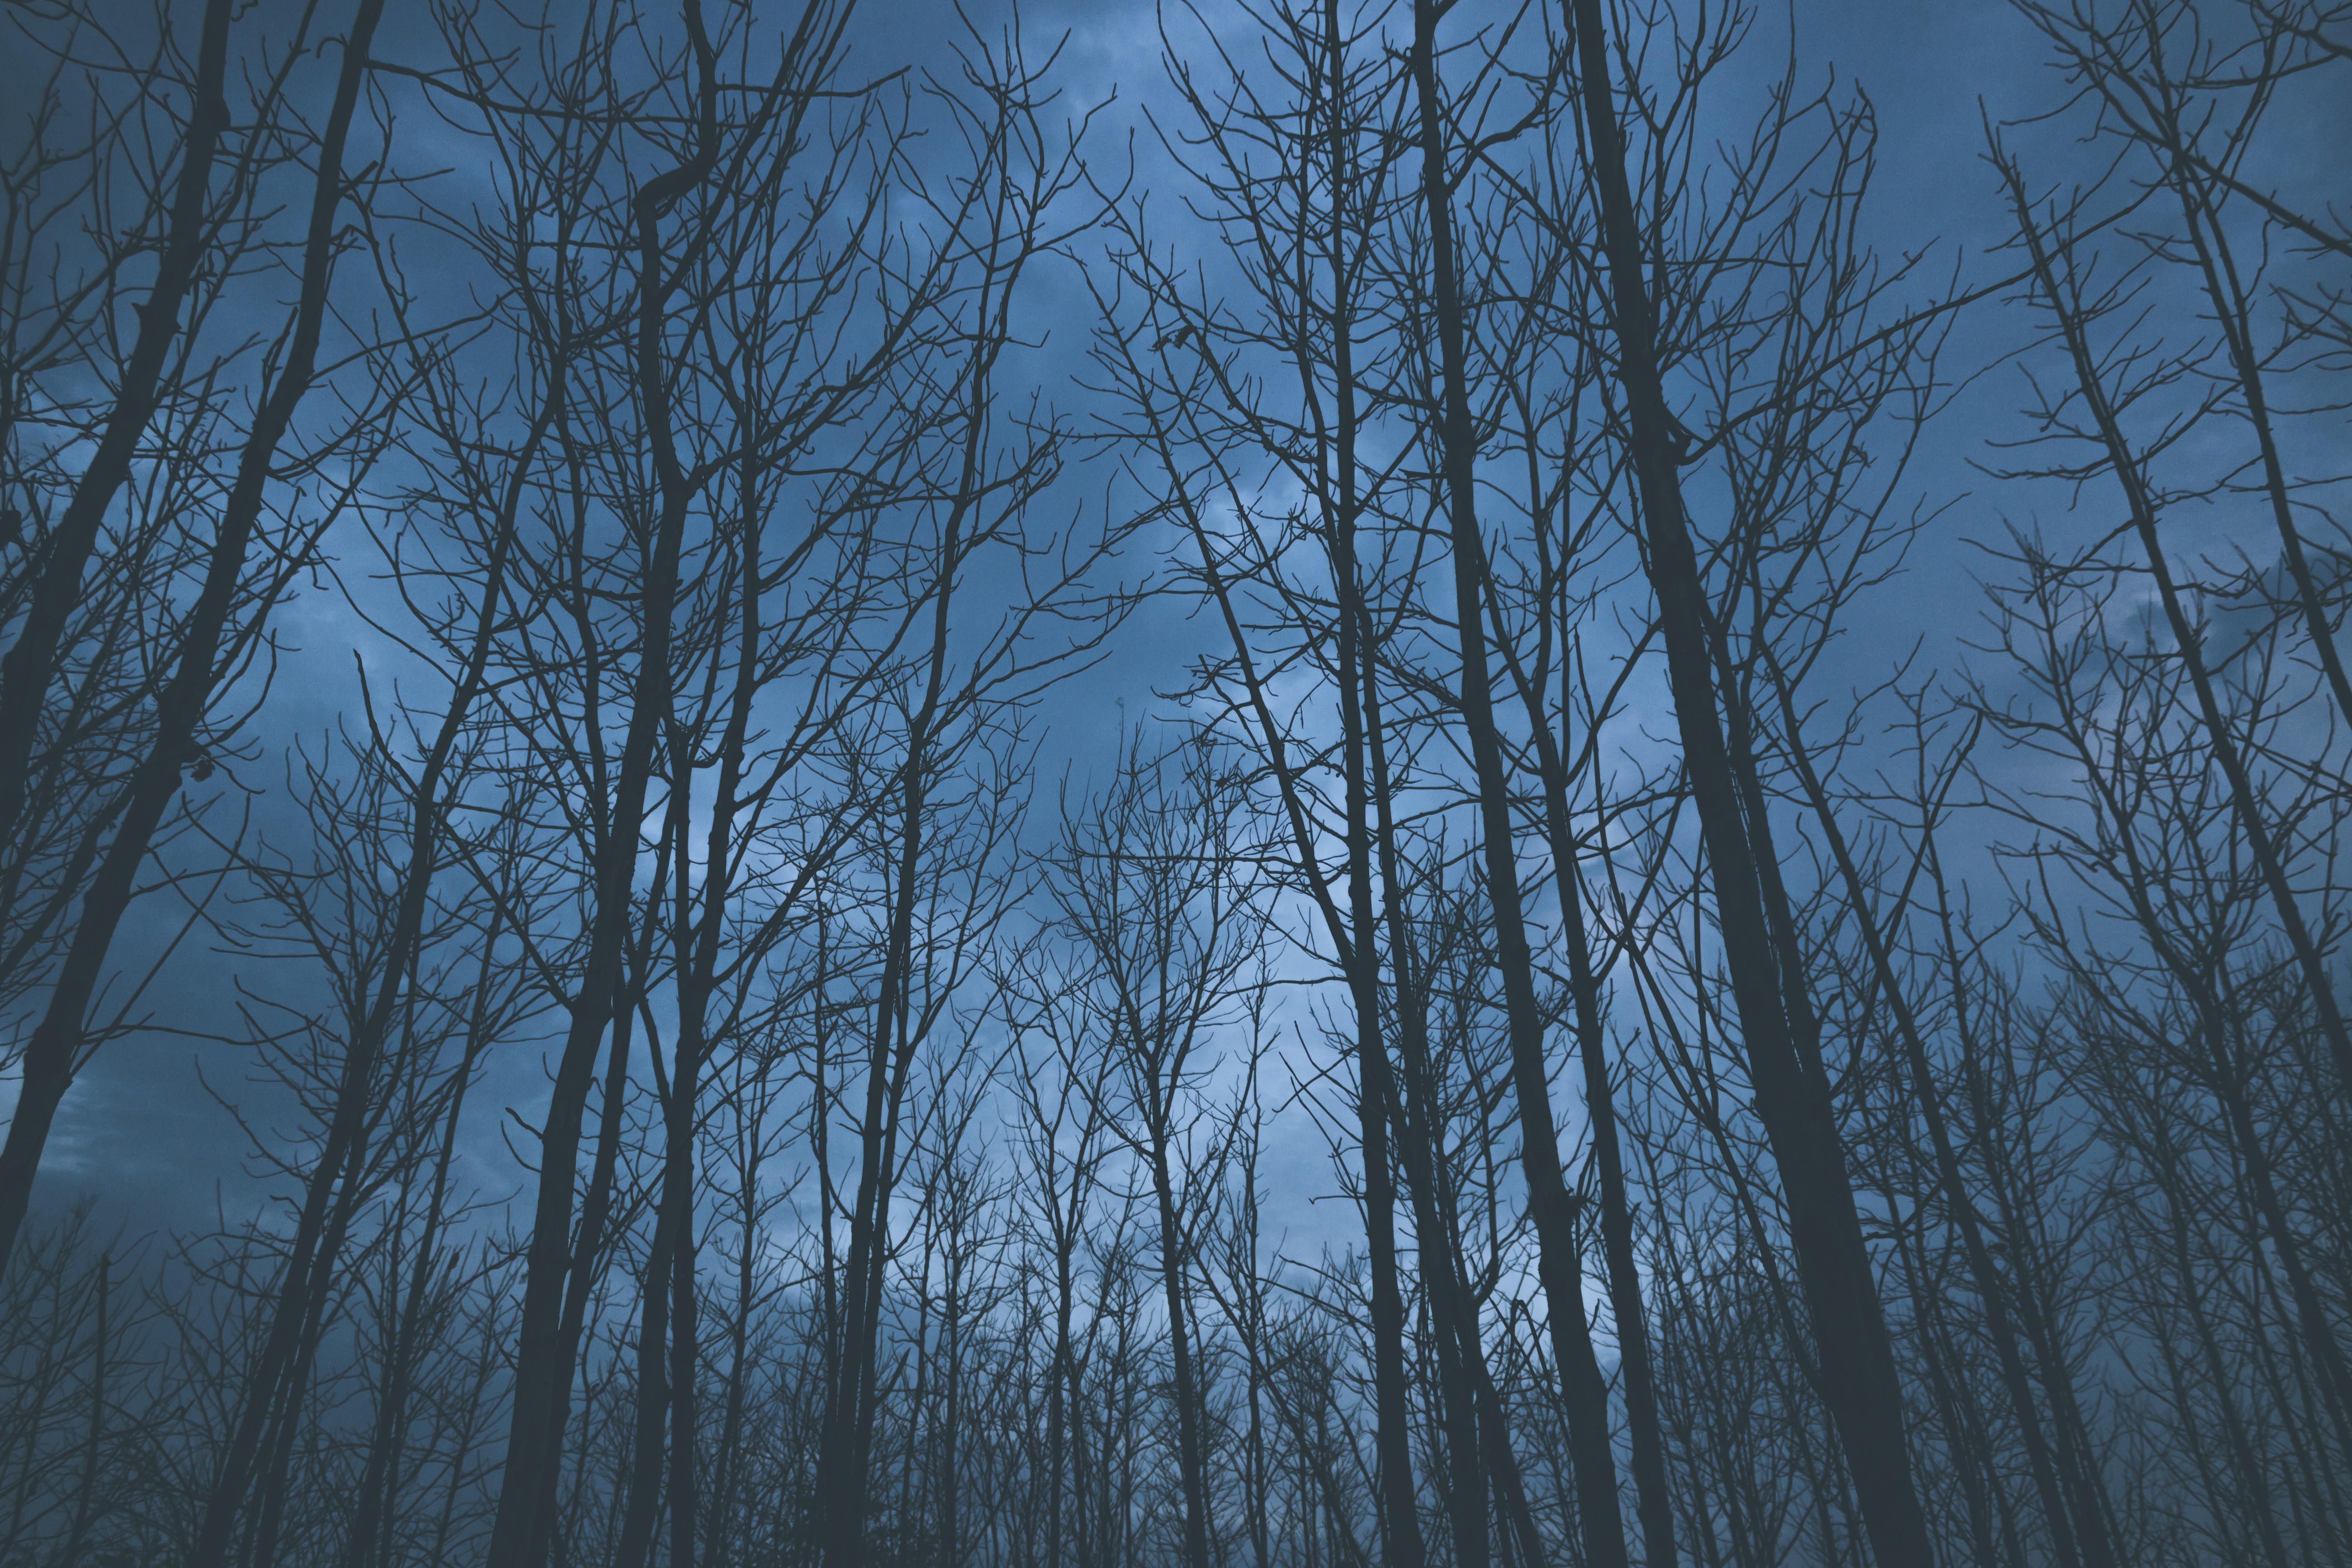
tree, nature, forest, branch, snow, winter, plant, sky, fog, mist, sunlight, morning, leaf, frost, atmosphere, weather, season, habitat, ecosystem, freezing, natural environment, atmospheric phenomenon, woody plant